The Rod of Seven Parts (novel)

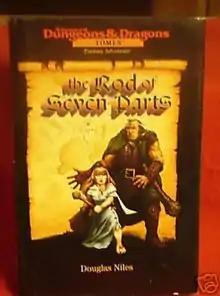

The Rod of Seven Parts is a fantasy novel by Douglas Niles, based on the "Dungeons & Dragons" role-playing game, published in 1996.